Pros vs. Joes

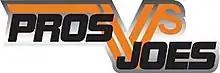
Logo from the first two seasons

Pros vs. Joes is an American physical reality game show that aired on Spike from 2006 to 2010. The show featured male amateur contestants (the "Joes") matching themselves against professional athletes (the "Pros"; mostly of retired male and female pro-athletes) in a series of athletic feats related to the expertise sport of the Pro they are facing. For its first three seasons, the show was hosted by Petros Papadakis. In the last two seasons, it was co-hosted by Michael Strahan and Jay Glazer. The first two seasons were filmed at Carson, California's Home Depot Center, which was referenced in aerial shots. Repeats can currently be seen on the El Rey Network.